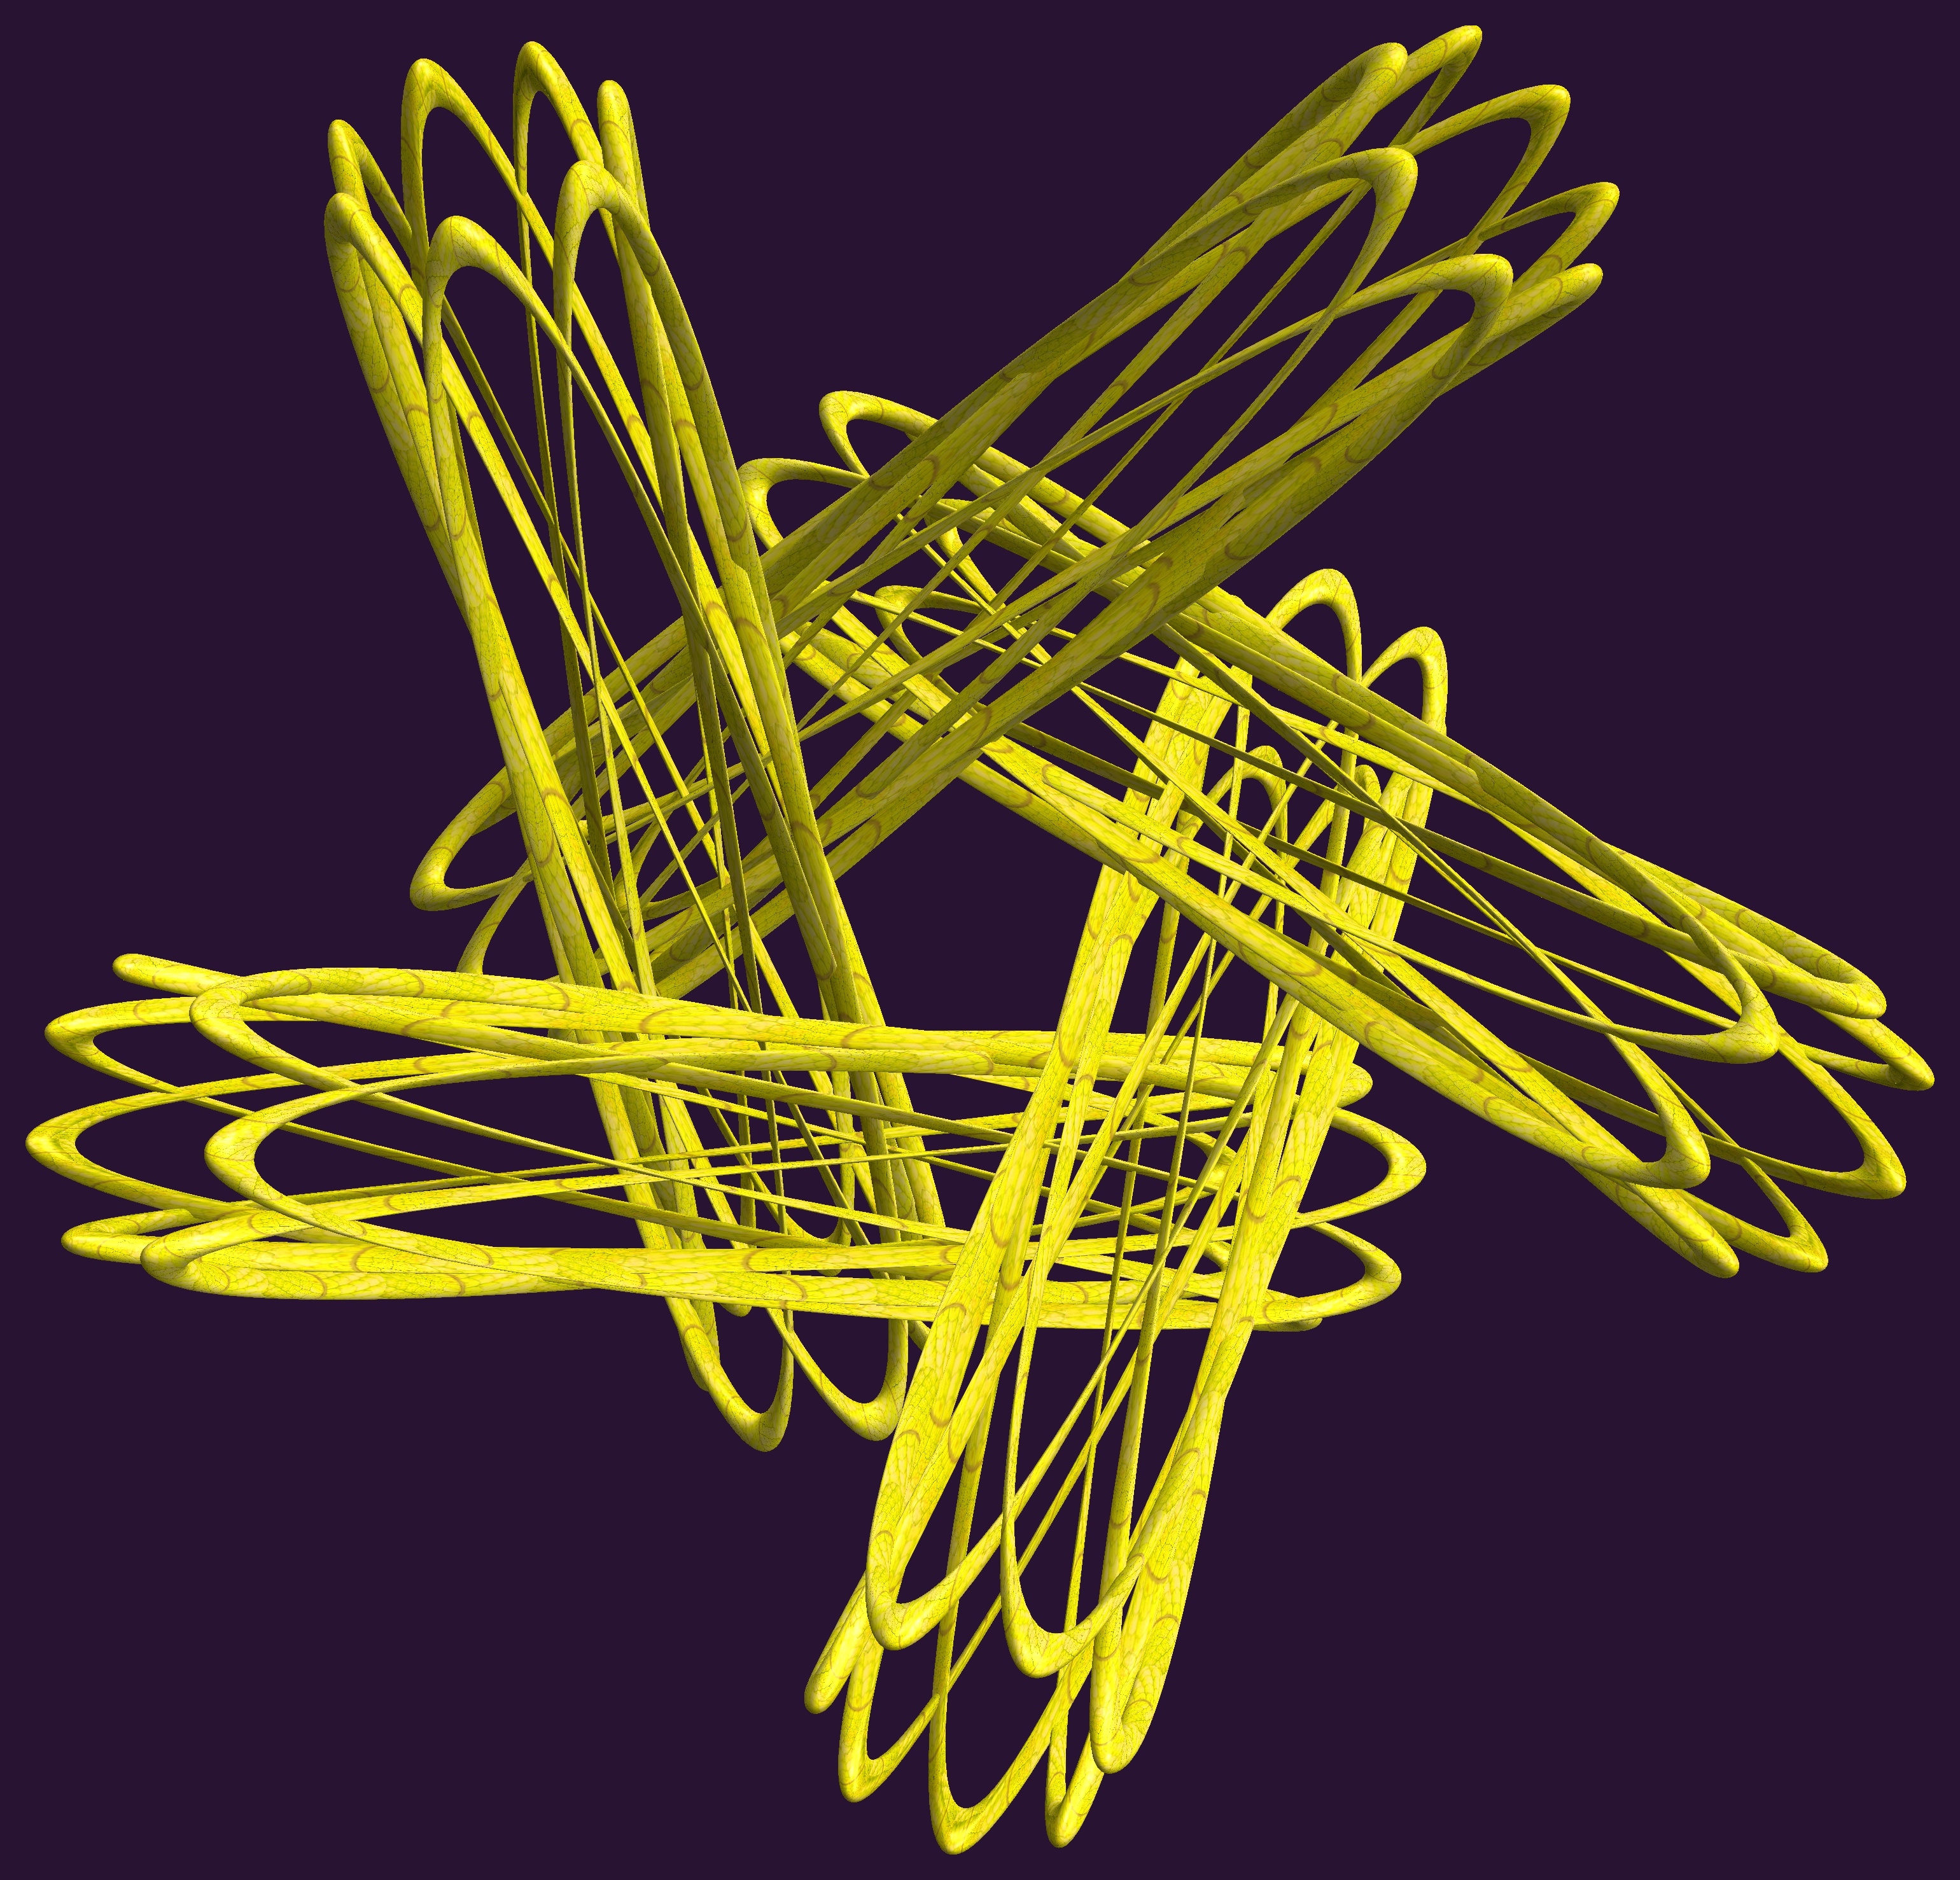
structure, texture, flower, pattern, line, figure, design, symmetry, 3d, graphic, knot, mathematica, cg, parametricplot3d, code, program, algorithm, abstruct, mapping, grass family